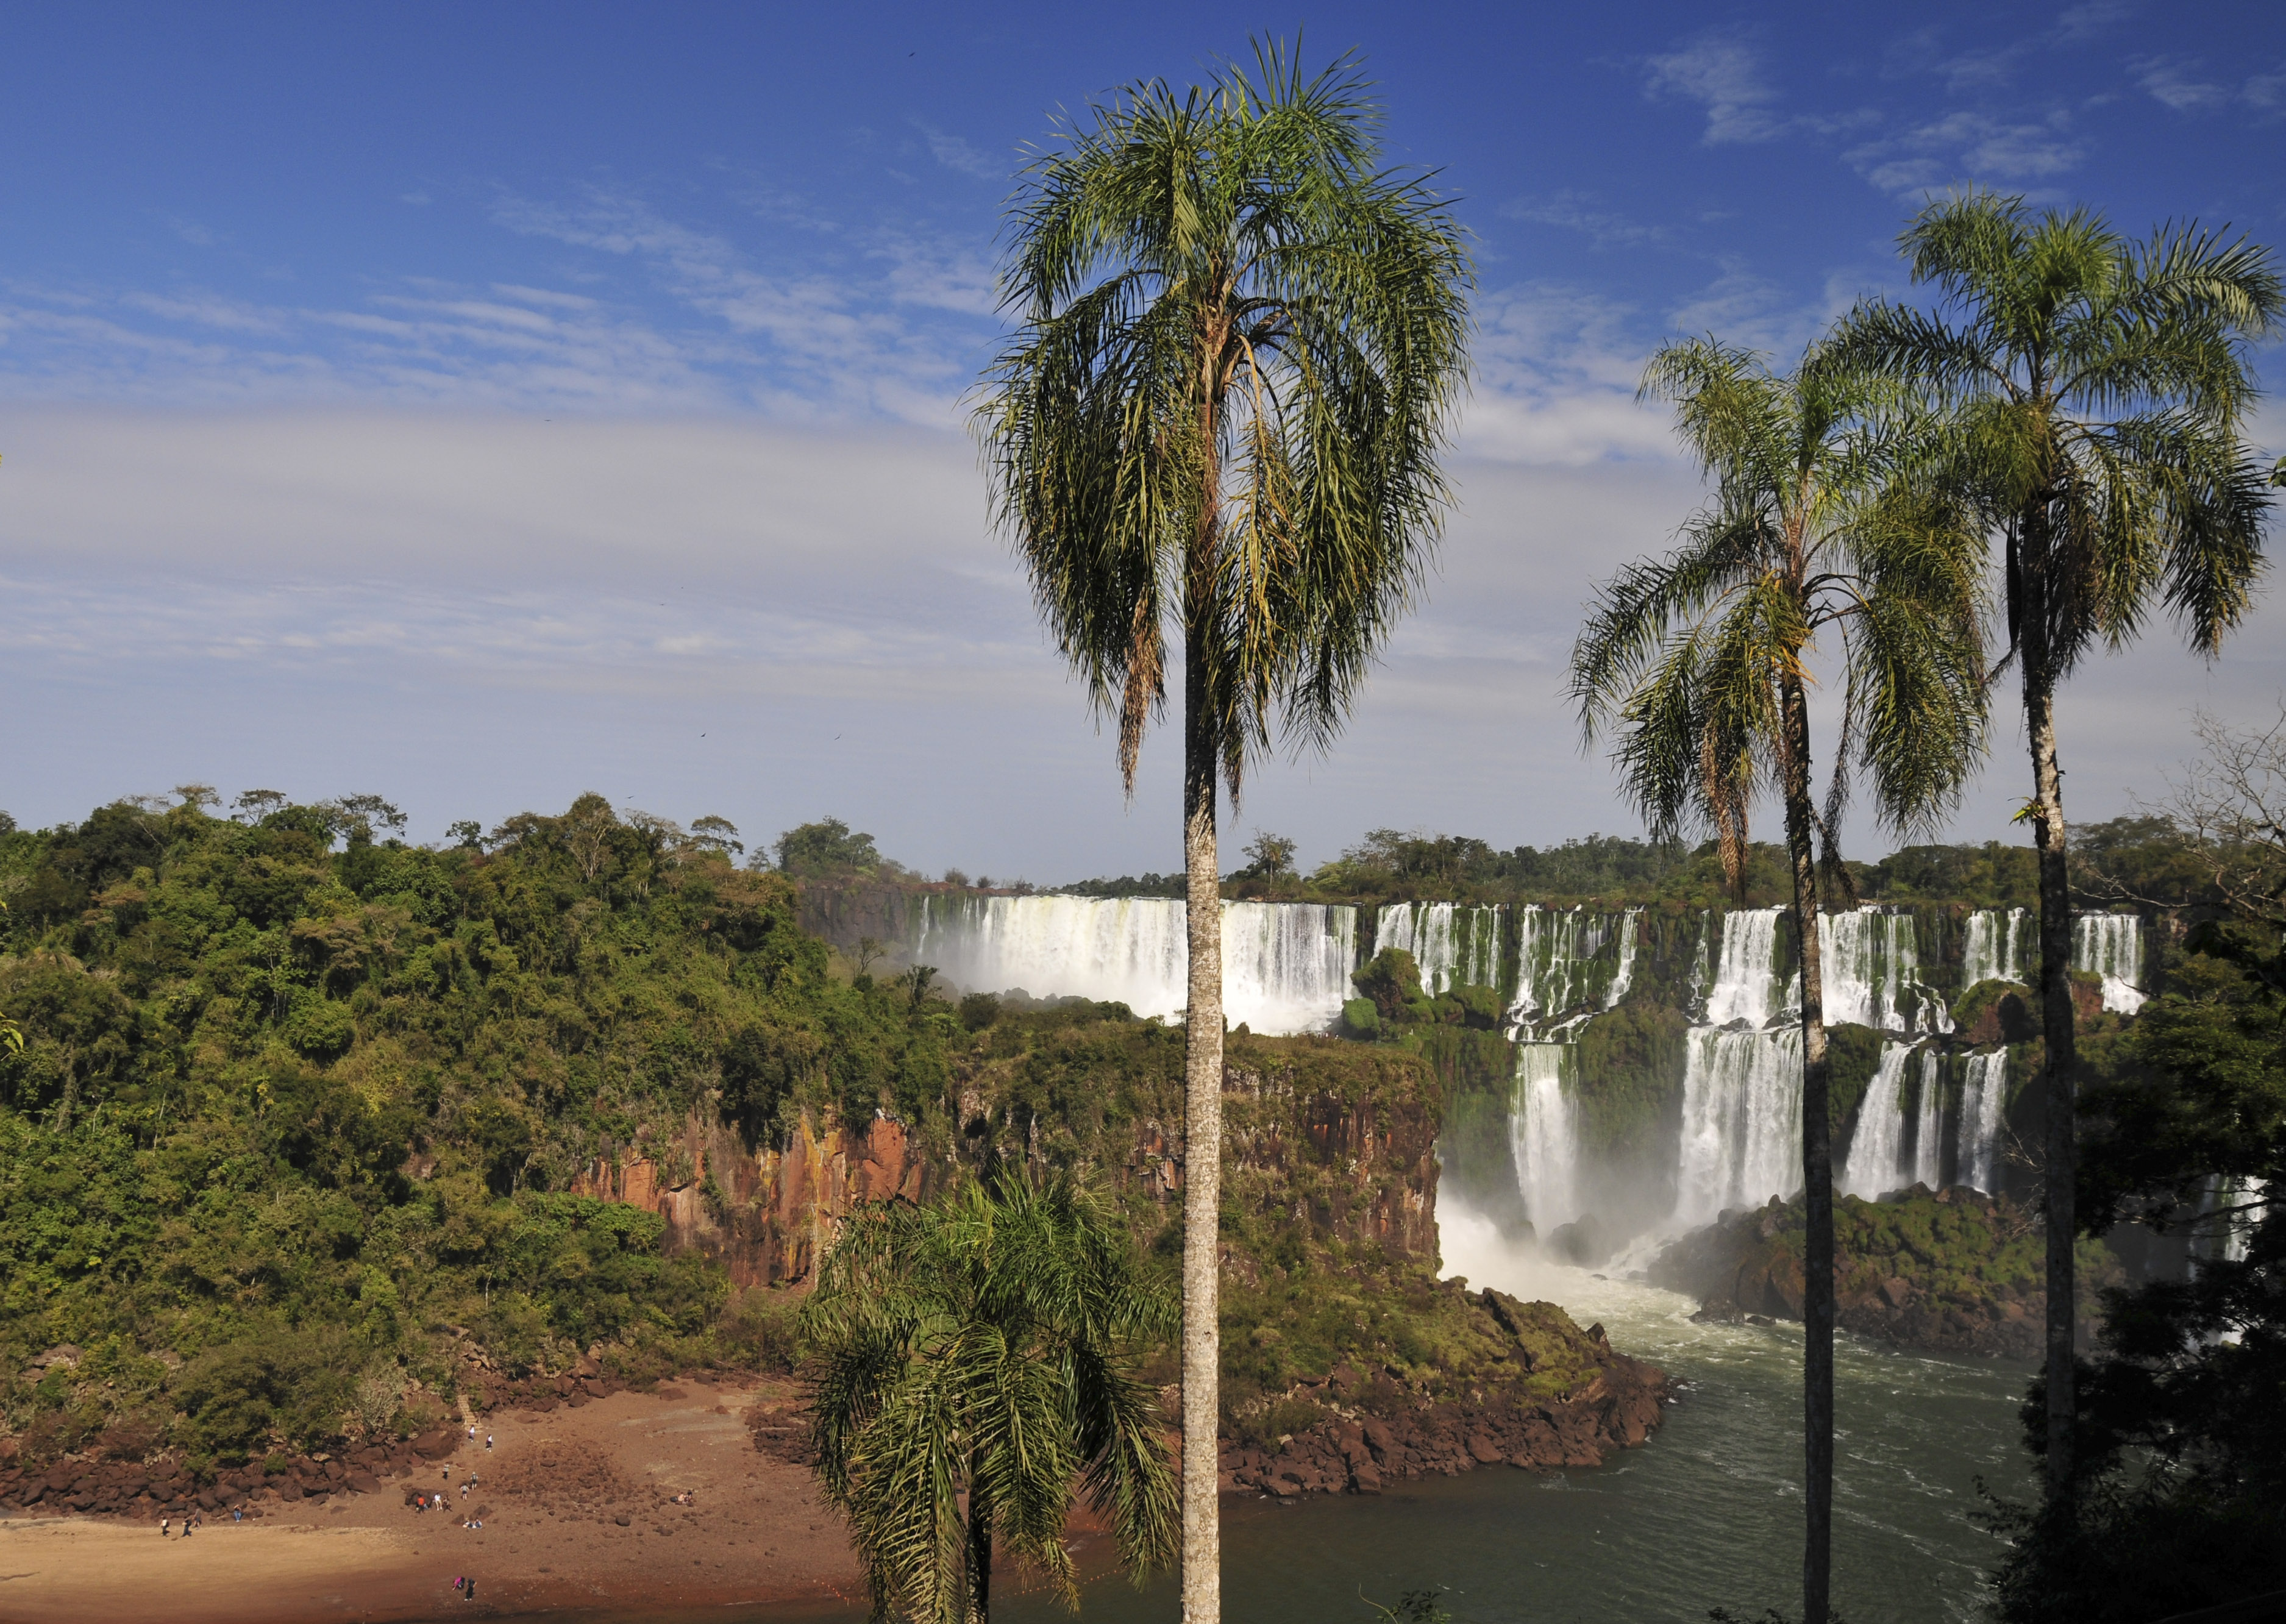
beach, landscape, sea, coast, tree, nature, plant, vacation, reflection, jungle, botany, nikon, savanna, argentina, brasil, iguazu, tropics, d300, approved, flowering plant, woody plant, land plant, arecales, palm family